Sloane Street

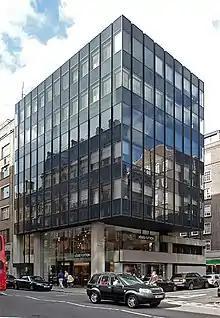
190-192 Sloane Street

During the 1990s, Dubai's ruling , led by Mohammed bin Rashid Al Maktoum, bought most of the properties on the west side of Sloane Street at the Knightsbridge end. The National Bank of Dubai opened its first overseas branch in London to serve the many UAE-based visitors who rent these properties in summer. The Jumeirah Carlton Tower Hotel is owned by the hotels arm of Dubai Holding Company, which is also controlled by Sheikh Mohammed.